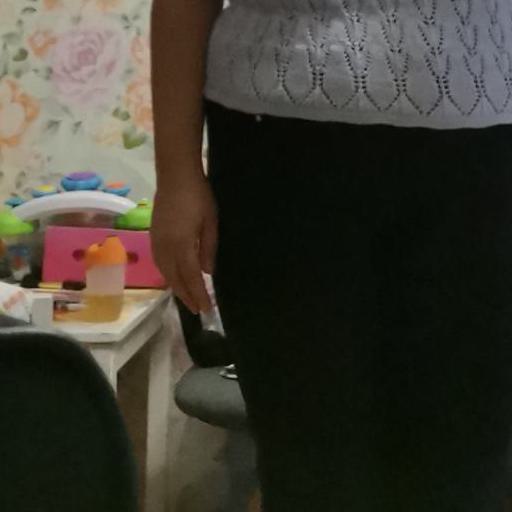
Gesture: no_gesture